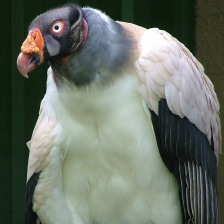
Species: KING VULTURE
Scientific name: SARCORAMPHUS PAPA
ImageNet parent category: vulture